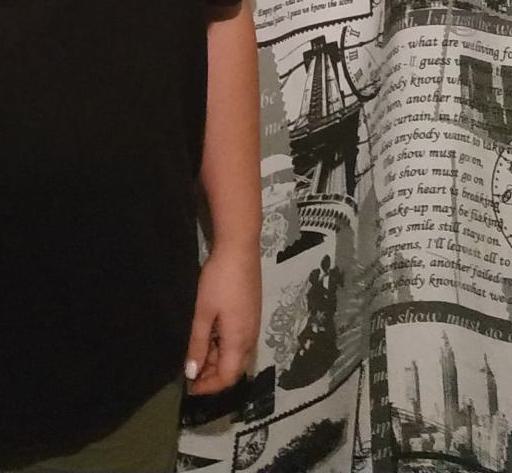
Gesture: no_gesture